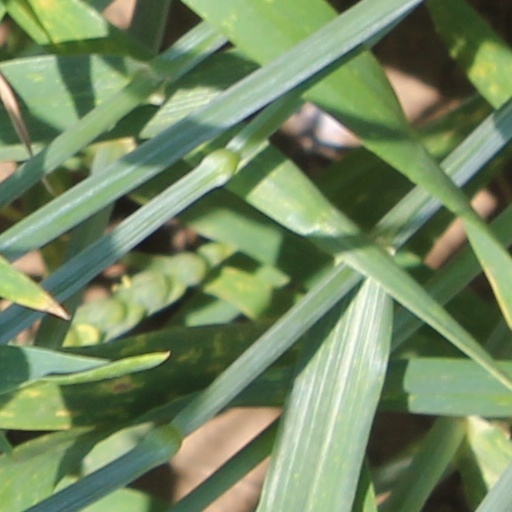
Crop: wheat